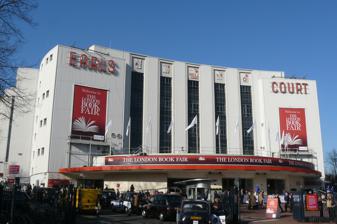
Building: Earls Court Exhibition Centre
Country: United Kingdom
Year built: 1937
Venue in London, England This article is about the defunct exhibition and concert venue. For the area of London, see Earl's Court . For the Underground station, see Earl's Court tube station . Earls Court Exhibition Centre Earls Court One (1991–2014) Earls Court Exhibition Centre in 2008 Location Kensington , Fulham , London , SW5 United Kingdom Coordinates 51°29′20″N 0°11′52″W / 51.48889°N 0.19778°W / 51.48889; -0.19778 Public transit Earl's Court West Brompton Owner TfL , APG and Delancey Capacity 20,000 Surface Versatile Construction Built 1935–37 Opened 1 September 1937 ; 87 years ago ( 1937-09-01 ) Expanded EC II in 1991 Closed 13 December 2014 ; 10 years ago ( 2014-12-13 ) Demolished 2014–2016 Construction cost £ 1.5 million (£132 million in 2025 pounds ) Architect C. Howard Crane Earls Court Exhibition Centre was a major international exhibition and events venue in London , England. At its peak it is said to have generated a £2 billion turnover for the economy. It replaced exhibition and entertainment grounds, originally opened in 1887, with an art moderne structure built between 1935 and 1937 by specialist American architect C. Howard Crane . With the active support of London mayor Boris Johnson , in an attempt to create Europe's "largest regeneration scheme", its proposed heritage listing was refused after it was acquired by developers, who promptly in 2008 applied for and were granted a Certificate of Immunity from Listing by English Heritage , and its demolition was completed in 2017. Located in Earl's Court but straddling the boundary between the Royal Borough of Kensington and Chelsea and the Borough of Hammersmith and Fulham , it was the largest such venue within the capital served by two London Underground stations—one of them, Earl's Court tube station , being specially adapted with a tunnel for show visitors, and in latter years with a direct link to Heathrow Airport . The founder of the entertainment grounds was the Leeds entrepreneur John R. Whitley and the first attraction headlined performances by Buffalo Bill Cody as part of the American Show visited by Queen Victoria and subsequently by members of the Royal Household . This was followed by numerous other exhibitions representing countries such as Canada, France and India. Earls Court was widely known for serving as London's and the country's premier exhibition venue for many decades, hosting the Royal Smithfield Show , Royal Tournament , the British International Motor Show , London Boat Show , the Ideal Home Show , Billy Graham rallies, the Brit Awards (until 2010), Crufts and other events such as large scale opera productions and pop concerts in addition to hundreds of trade shows, such as the London Book Fair . It was also used as one of the venues for both the 1948 and 2012 Olympic Games . History the 1894 Great Wheel at Earl's Court Aerial view of Earls Court, 2008 L-R Empress State Building , Earls Court Two and Earls Court Before 1887, Earl's Court was farmland attached to Earl's Court Manor. With the arrival of a multiplicity of railway companies, and before London Underground became distinct from the cross-country railways, the tracks formed a triangle which became 'waste ground'. The introduction of two Underground stations, and a mass network of rails trapped the land. The notion of introducing education and entertainment to the area was effected by John Robinson Whitley , an entrepreneur who used the land as a showground for a five years from 1887. Whitley did not profit from his efforts, yet his desire had decided the future of Earl's Court and its purpose in later years. The Great Wheel , a Ferris wheel , was created for Imre Kiralfy 's Empire of India Exhibition in 1895. A plaque in the EC press centre commemorated some of these facts and that the reclusive Queen Victoria was an occasional visitor to the shows. Kiralfy had the neighbouring Empress Hall built to seat 6,000 people and then had the Earls Court grounds converted in the style of the 1893 Chicago White City for the Columbian Exposition , and went on to found nearby White City in 1908. In 1935, Earls Court was sold and the new owners decided to construct an exhibition centre, with an internal pool, to rival any other in the world and to dominate the nearby Olympia exhibition hall. The plan was to create Europe's largest structure by volume. The project did not go exactly to plan; it ran over budget and was late in completion. Designed by the specialist American theatre architect, C. Howard Crane , with over 40,000 sq m of space over two levels, Earls Court finally opened its doors to the public for the Chocolate and Confectionery Exhibition on 1 September 1937. The British International Motor Show immediately followed and later the Commercial Vehicle show. In spite of all the problems during the latter part of its construction, the project was eventually completed at a cost of £1.5 million. At the centre of Earls Court was its internal pool or "lake" (its basin being 60m long and 30m wide), which for use took four days to fill and four days to empty; 2 1 ⁄ 4 million gallons of water were required to fill it. These operations could only be accomplished at night, so as not to put undue strain on local services. A 750-tonne retractable floor in three sections covered the pool when not in use and was lowered using water hydraulic rams. The pool was used for watercraft exhibitions and lastly as a feature for the Ideal Home Show in 2011. A new entrance to Earl's Court tube station was constructed on Warwick Road to facilitate easy access to the exhibition centre, including a direct entrance from the underground passage which connected the District and Piccadilly lines. However, this was closed in the 1990s after the capacity of the exhibition centre had been expanded by the construction of a second hall, Earls Court Two , in an effort to compete with the National Exhibition Centre in Birmingham . Earls Court Two Earls Court Two Entrance to Earls Court Two, 2009 Location Kensington , London , SW5 United Kingdom Owner Capital and Counties Plc Capacity 10,750 or 6,000 (seated) Construction Opened 17 October 1991 Closed 13 December 2014 Demolished 2015 Construction cost £ 100 million (£383 million in 2025 pounds ) In 1985 it was decided by the then owners P&O to expand the covered venue to fend off competition from rival national venues, such as the NEC in Birmingham and in response to the drastic need to increase exhibition space. Earls Court Two was built over the London Underground and British Rail lines and adjacent land originally occupied by a mass of sheds linked to the Lillie Bridge Engineering and Railway Depot in Hammersmith and Fulham. Earls Court Two was constructed at a cost of £100 million. The barrel-roofed hall linked with Earls Court One; the hall's 17,000 sq m floor was entirely column-free and could hold a maximum capacity of 10,750. The hall was opened by Diana, Princess of Wales on 17 October 1991. The biennial London Motorfair was the first event held in the new hall. Following the construction of Earls Court Two, the original building became known sometimes as Earls Court One. One of the largest gatherings at Earls Court II was the United Kingdom Padhramni from 5–14 August 1994 when the Aga Khan visited daily for a series of religious gatherings with the UK and international Ismaili Muslim community. Earls Court Two was demolished by Capco Plc in 2015. Closure With falling attendances and the sale of Earls Court-Olympia to a newly formed developer group in 2008 confidential plans were drawn up to demolish Earls Court. These were approved in outline by the two local authorities in 2013, along with a swathe of public housing, existing retail and the historic Lillie Bridge Depot in Fulham in order to make way for four new urban "villages" inspired by Terry Farrell on the 80-acre site, which was expected to be completed in 2033. Demolition work began on the site in December 2014 following its closure on 13 December. The final event in the main Earls Court was a concert by indie rock band Bombay Bicycle Club . The final event to be broadcast from the venue was the 2014 BBC Music Awards two days earlier. As of 2025 the site remains derelict. Events Exhibitions Ideal Home Show (March 2011) Earls Court hosted many shows and exhibitions throughout the years, including the Earls Court Motor Show , Ideal Home Show and the BRIT Awards . The MPH Show , one of Britain's largest motoring exhibitions and shows, hosted by Jeremy Clarkson and others, took place there each winter after an earlier showing at the National Exhibition Centre in Birmingham. Each summer from 1950 to 1999, Earls Court was home to the Royal Tournament , the first, oldest and biggest military tattoo in the world. For this the area now occupied by Earls Court Two became a stables, artillery and vehicle depot for some two months, with several hundred military personnel from all three services billeted 'on site'. The Professional Lighting and Sound Association held its annual trade show, the PLASA Show , at Earls Court between 1992 and 2012. The 2013 show was held at ExCeL. London Film and Comic Con was hosted at Earls Court 2, held every July. The convention held autograph and photoshoot sessions with celebrity guests as well as providing a place to play games and buy collectables. In July 2014, due to the increase in the event's popularity, it was hosted in both Earls Court 1 and Earls Court 2. Historical Earls Court frontage viewed from Earl's Court station Notable historic exhibitions at the centre included: The American Show, 1887. The Italian Exhibition in London, 1888. The Spanish Exhibition, 1889. French Exhibition, 1890. German Exhibition, 1891. Captain Boynton's Water Show, 1893. Empire of India Exhibition , 1895. Empire of India & Ceylon Exhibition, 1896. International Universal Exhibition, 1898. Greater Britain Exhibition , 1899. Paris in London, 1902. International Fire Exhibition, 1903. Italian Exhibition, 1904. Imperial-Royal Austrian Exhibition, 1906. Balkan States Exhibition, 1907. Old Japan, 1907. Golden West Exhibition, 1909. Shakespeare's England, 1912. Boat shows The central area of the main hall concealed a massive pool area, formerly used for the London Boat Show which was held annually from 1960 until 2003. The event transferred to ExCeL in the London Docklands the following year. It was also briefly used for the Earls Court Boat Show in 2007 and 2008. War refugees camp During the First World War , Earls Court Exhibition grounds, including the adjacent 6,000 seater Empress Hall , turned into a huge refugee camp of the British Government . From 15 October 1914 onwards until 1919, more than 100,000 Belgian refugees stayed in this camp. Sports Earls Court hosted the volleyball matches during the 2012 Summer Olympics . Empress Hall was the site of the first game played outside of North America by any of the major North American professional sports leagues, when on 21 April 1938 the Detroit Red Wings and the Montreal Canadiens of the NHL played the starting game of the 1938 Detroit Red Wings–Montreal Canadiens European tour there. Earls Court hosted the volleyball competitions in the 2012 Summer Olympics . The volleyball events were scheduled for the multi-sport arenas in the Olympic Park . At the 1948 Summer Olympics , the venue hosted the boxing preliminaries , gymnastics , weightlifting , and wrestling events. The London leg of the 2010 FIFA World Cup Trophy Tour was held at Earls Court Two on 11 March, with Wayne Rooney making an appearance with the trophy. Religious gathering Earls Court was the venue for the visit or mulaqat of the Aga Khan during the inauguration of the Ismaili Centre at Cromwell Gardens on 24 April 1985. Musical events Earls Court was one of the most popular arenas to play in the UK, with a capacity of around 19,000 including standing room, meaning it was often chosen over other venues by bands with a large fan base. Slade and David Bowie were the first rock acts to play there, in 1973. Led Zeppelin performed five sold-out shows at the venue in May 1975. Bowie's 1978 concert performance, part of his Isolar II Tour , was released as Welcome to the Blackout (Live London '78) in 2018. Pink Floyd performed live shows since 1972, and the concerts from The Wall Tour in 1980 and 1981 were recorded and released in 2000 as Is There Anybody Out There? The Wall Live 1980–81 , while performances from The Division Bell Tour in October 1994 were recorded and released on the live concert film Pulse . Genesis performed live shows since 1977, and between 2 and 8 November 1992 they performed 6 shows at the venue during their We Can't Dance Tour , in which their shows on 6–8 November were filmed and later released on VHS and later DVD under the title The Way We Walk . In November 1995, Oasis staged the two biggest ever indoor gigs at the time in Europe, at a specially expanded Earls Court. Between 28 May and 1 June 2002, Irish vocal pop band Westlife held concerts as part of their World of Our Own Tour supporting their album World of Our Own . However, after the opening of the O2 Arena in 2007, concert performances at Earls Court were rarer. Iron Maiden performed at Earls Court in 2000, 2003 and two nights in 2006 - each time sold out with circa 21,000 in attendance. Pink Floyd seating collapse, 1994 On the night of 12 October 1994, Pink Floyd were scheduled to begin a 14-night residency of the  venue as part of The Division Bell Tour . During their opening song, " Shine On You Crazy Diamond " a section of seating, containing 1,200 attendees, collapsed, injuring 90 people with no fatalities. The show was immediately cancelled and rescheduled for 17 October. Spice Girls incident, 1999 On 11, 12, 14 and 15 December 1999, the Spice Girls performed Christmas in Spiceworld Tour . While dismantling the stage on 16 December, a worker died from falling more than 80 ft. Brit Awards The Brit Awards , the British Phonographic Industry 's annual pop music awards, were first held at Earls Court in 1996 and 1997. The awards show returned in 2000 at Earls Court Two, before moving back to the main Earls Court in 2006. The awards show moved to The O2 Arena in 2011. Dog Show Before moving to the Birmingham's NEC, Crufts Dog show was held here annually. With public and Kennel club concerns about the neglect and mistreatment of dogs, it introduced an annual exhibition aimed at showing how best to look after dogs as pets or care companions. This was Discover Dogs . The last show in London was held in 2014. Demolition and redevelopment Earls Court 2 and former Green corridor The owner of Earls Court and Olympia , Capital & Counties Properties (also known as Capco), opened discussions in 2010 with the London Borough of Hammersmith & Fulham and the Royal Borough of Kensington & Chelsea to demolish the existing landmark centre and redevelop the area with up to 8,000 residential flats, retail outlets and, possibly, a new convention centre. Demolition work began on the site in December 2014. Earls Court Exhibition ancillary site in Fulham Lillie Sports Ground , c. 1875 Since the 1970s, Earls Court-Olympia had acquired parcels of industrial land west of the West London Railway in Fulham to use as a marshalling yard and overspill car park for the exhibition centre. Prior to its early 20th-century mixed industrial use, as a coal yard and for the automotive industry, the 20 or so acres were known as the " Lillie Bridge Grounds ", a popular sports destination. Since the site's acquisition by Capco plc as part of the Earls Court Exhibition Centre deal, it is being redeveloped as "Lillie Square", an estate of apartment blocks, some of them high-rise. Opposition to demolition 1865 heritage buildings in Empress Place SW6, named in honour of Queen Victoria 's visit, backing onto Earls Court 2 also due for demolition The demolition of Earls Court was opposed by the 'Earl's Court Area Action Group', which began a 'Save Earl's Court' campaign. The Group is composed of local residents and interested parties who would be affected by the exhibition centre's destruction and subsequent 20 years of proposed redevelopment. Darren Johnson , a Green Party member of the London Assembly, wrote to the Mayor of London , Boris Johnson , and argued that "the Earl's Court demolition plans are a recipe for a disaster, with massive economic, social and environmental consequences. The winners will be the wealthy developers and overseas property speculators while the losers will be the community, local businesses and Londoners who will lose one of the capital's key exhibition centres." The Guardian ' s London blogger Dave Hill cited concerns over the number and relative affordability of the housing units that will be constructed on the site after the proposed demolition of Earls Court, as well as concerns over the views of local residents. Despite the opposition, Boris Johnson approved the redevelopment plans on 3 July 2013. H&F Council bid to take over scheme Since the election of a Labour majority on the Hammersmith and Fulham side of the boundary in 2014, relations between the developers and elected representatives have soured if not stalled. Sensitivities on the Conservative Kensington and Chelsea side have grown since the Grenfell tragedy in 2017 has put elected representatives in the spotlight in relation to their public responsibilities. During 2018 the developers have been touting for buyers to off-load at least part of the scheme. In February 2019 Hammersmith and Fulham Borough Council let it be known they were considering a Compulsory purchase order to take over the Earls Court and adjacent land currently banked by the developers. In May 2019 H&F Council indicated they would be going ahead with raising £200 million capital to compulsorily purchase the land, including that in RBKC , with a view to "remastering" the plans, a decision to be considered at a full council meeting in September 2019. A spokesman for the developers responded that the council had not demonstrated their capacity to do this. Earls Court sold on This article needs to be updated . Please help update this article to reflect recent events or newly available information. ( November 2022 ) Capco plc sold their declining interest in Earls Court to APG , a Dutch pension fund, and to the British firm Delancey for £425 million in November 2019. In 2015 Capco plc was valued at £1.4 billion. The two Hammersmith and Fulham housing estates are to be sold back to the Council at cost. See also John Robinson Whitley Imre Kiralfy Vauxhall Pleasure Gardens References